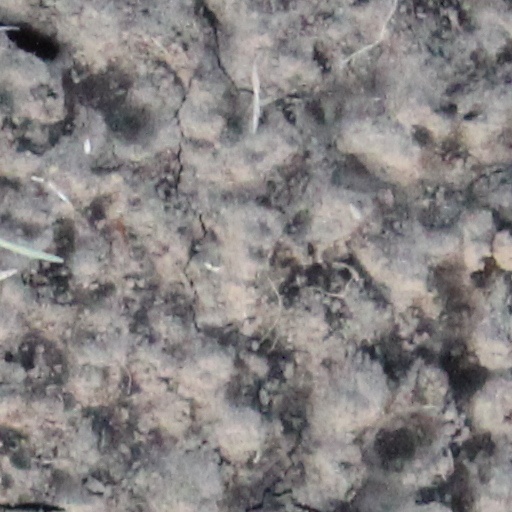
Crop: wheat